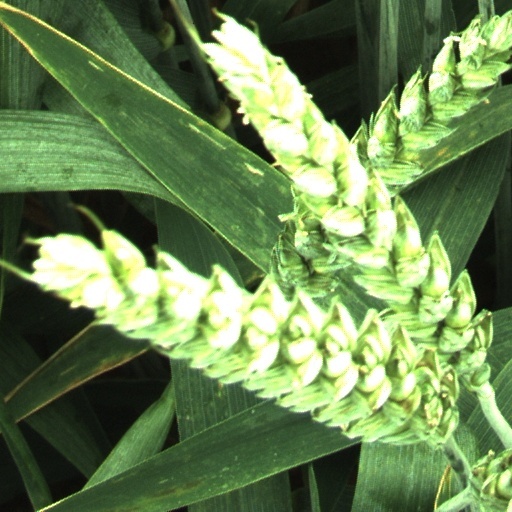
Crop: wheat